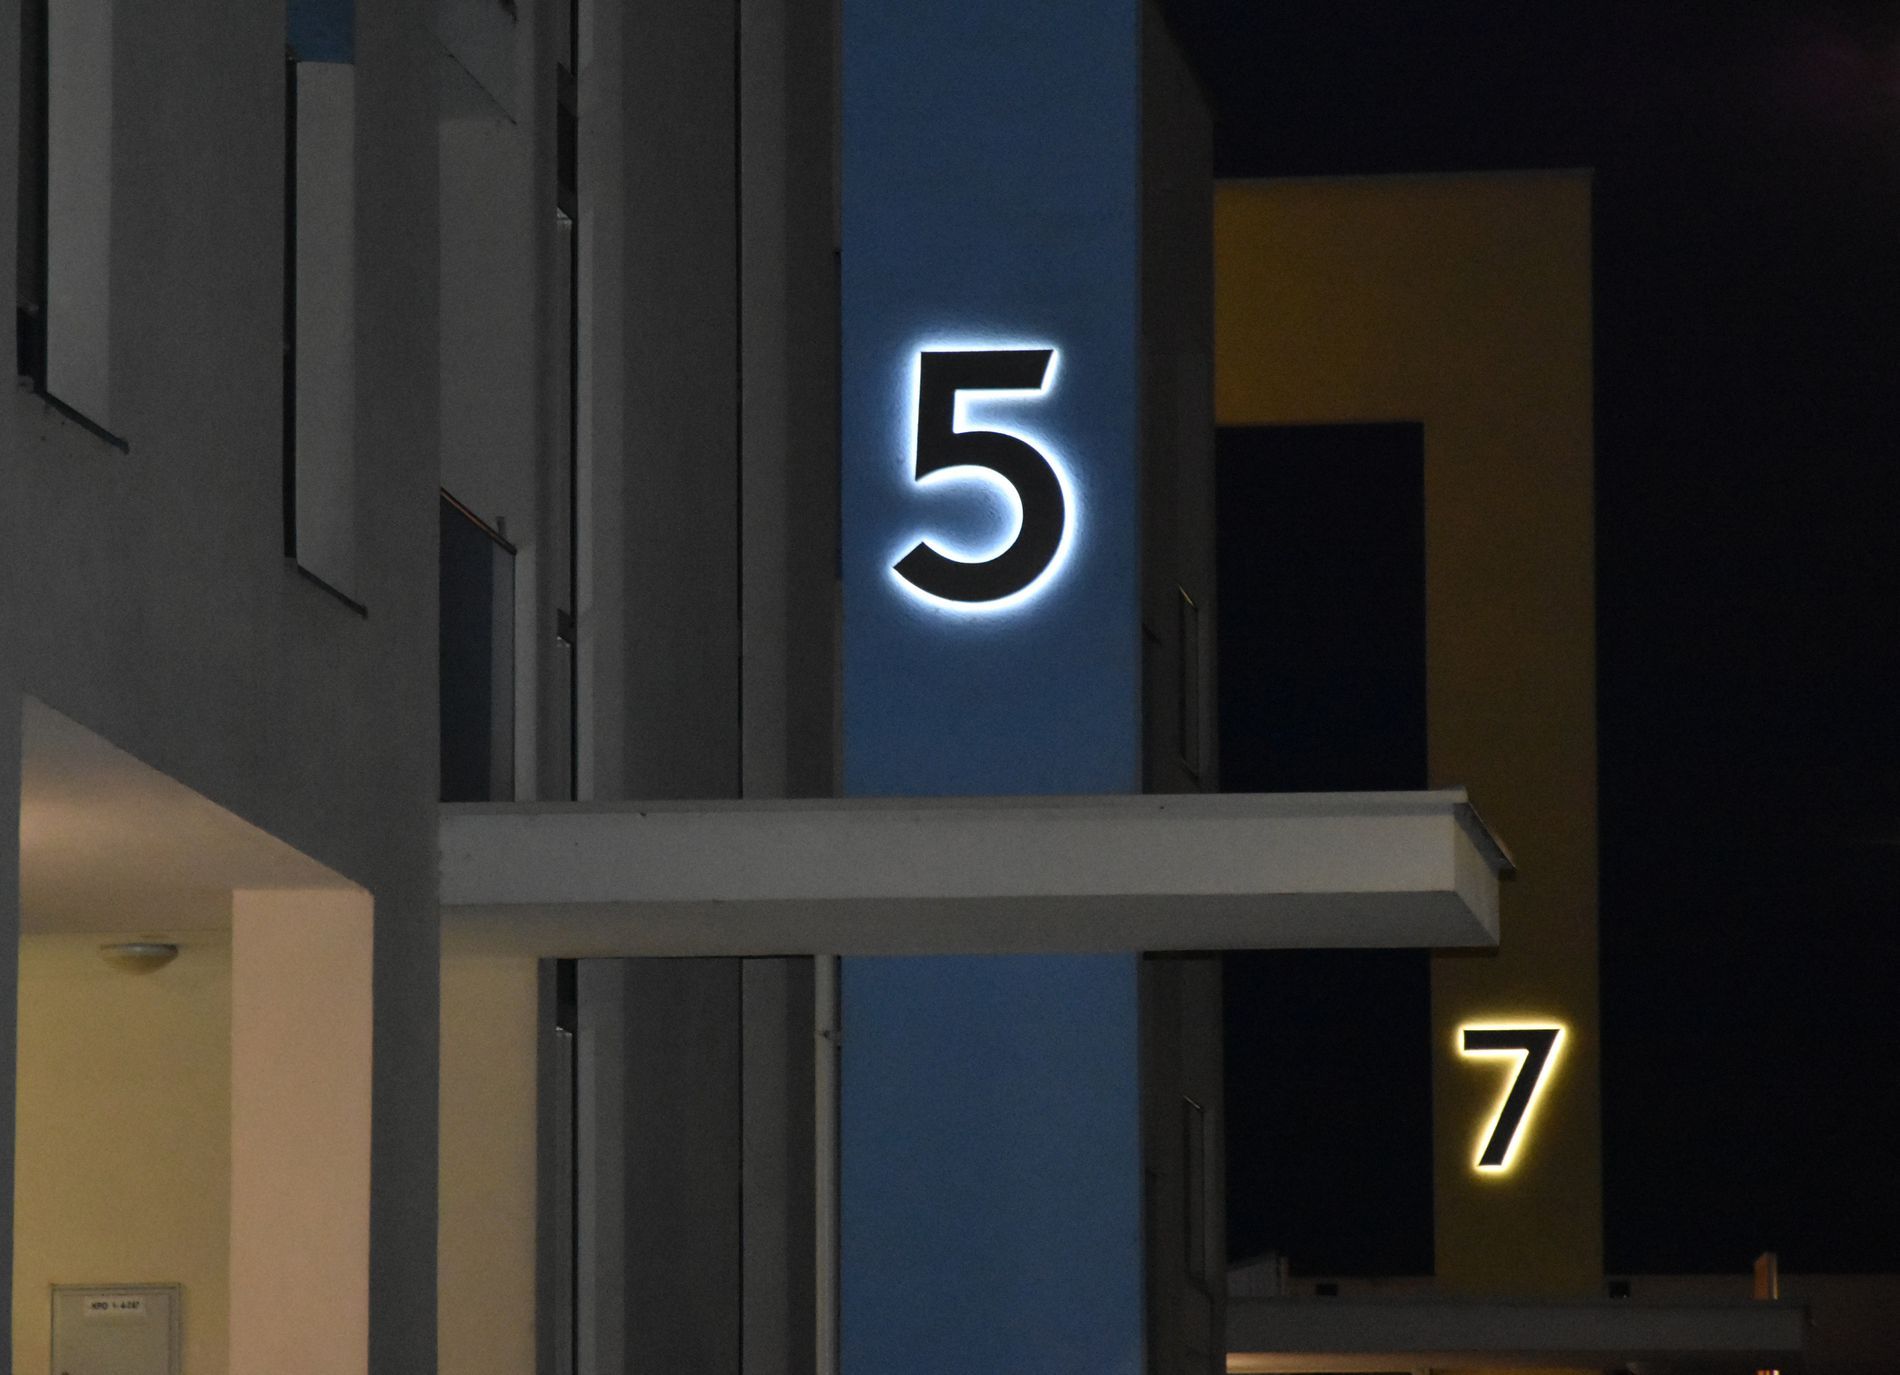
buildings with illuminated numbers
The image is a view of a building's exterior featuring illuminated unit numbers "5" and "7".
In the photo, the numbers "5" and "7" are illuminated in white and yellow against the building's dark facade. This shot is taken at eye level.
Labels: Symbol, Number, Text, Architecture, Building, Sign, City, Urban, Nature, Night, Outdoors, Alphabet, Ampersand, Buildings, sky night, lighting
Camera: NIKON CORPORATION NIKON D3400
Aperture: F5.6
Exposure: 1/60 sec
ISO: 6400
Focal length: 105.0 mm